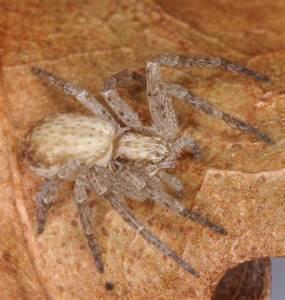
spider